Lombardy

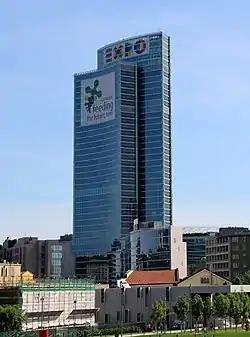
Palazzo Lombardia in Milan, headquarters of the regional government of Lombardy

In Lombardy, in 2015, electricity consumption per inhabitant amounted to 6,374 Wh. In the same year, gross energy production reached 41 GWh per 10,000 inhabitants and 26% of electricity consumption was covered by energy from renewable sources. There are 488 hydroelectric plants, 1,056 thermoelectric plants, 7 wind plants and 94,202 photovoltaic plants. The length of power lines in the region in 2014 is , of which are 220 kV and are 380 kV.